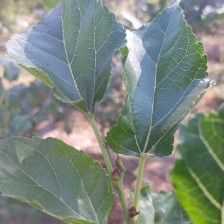
Variety: ChiangMai60